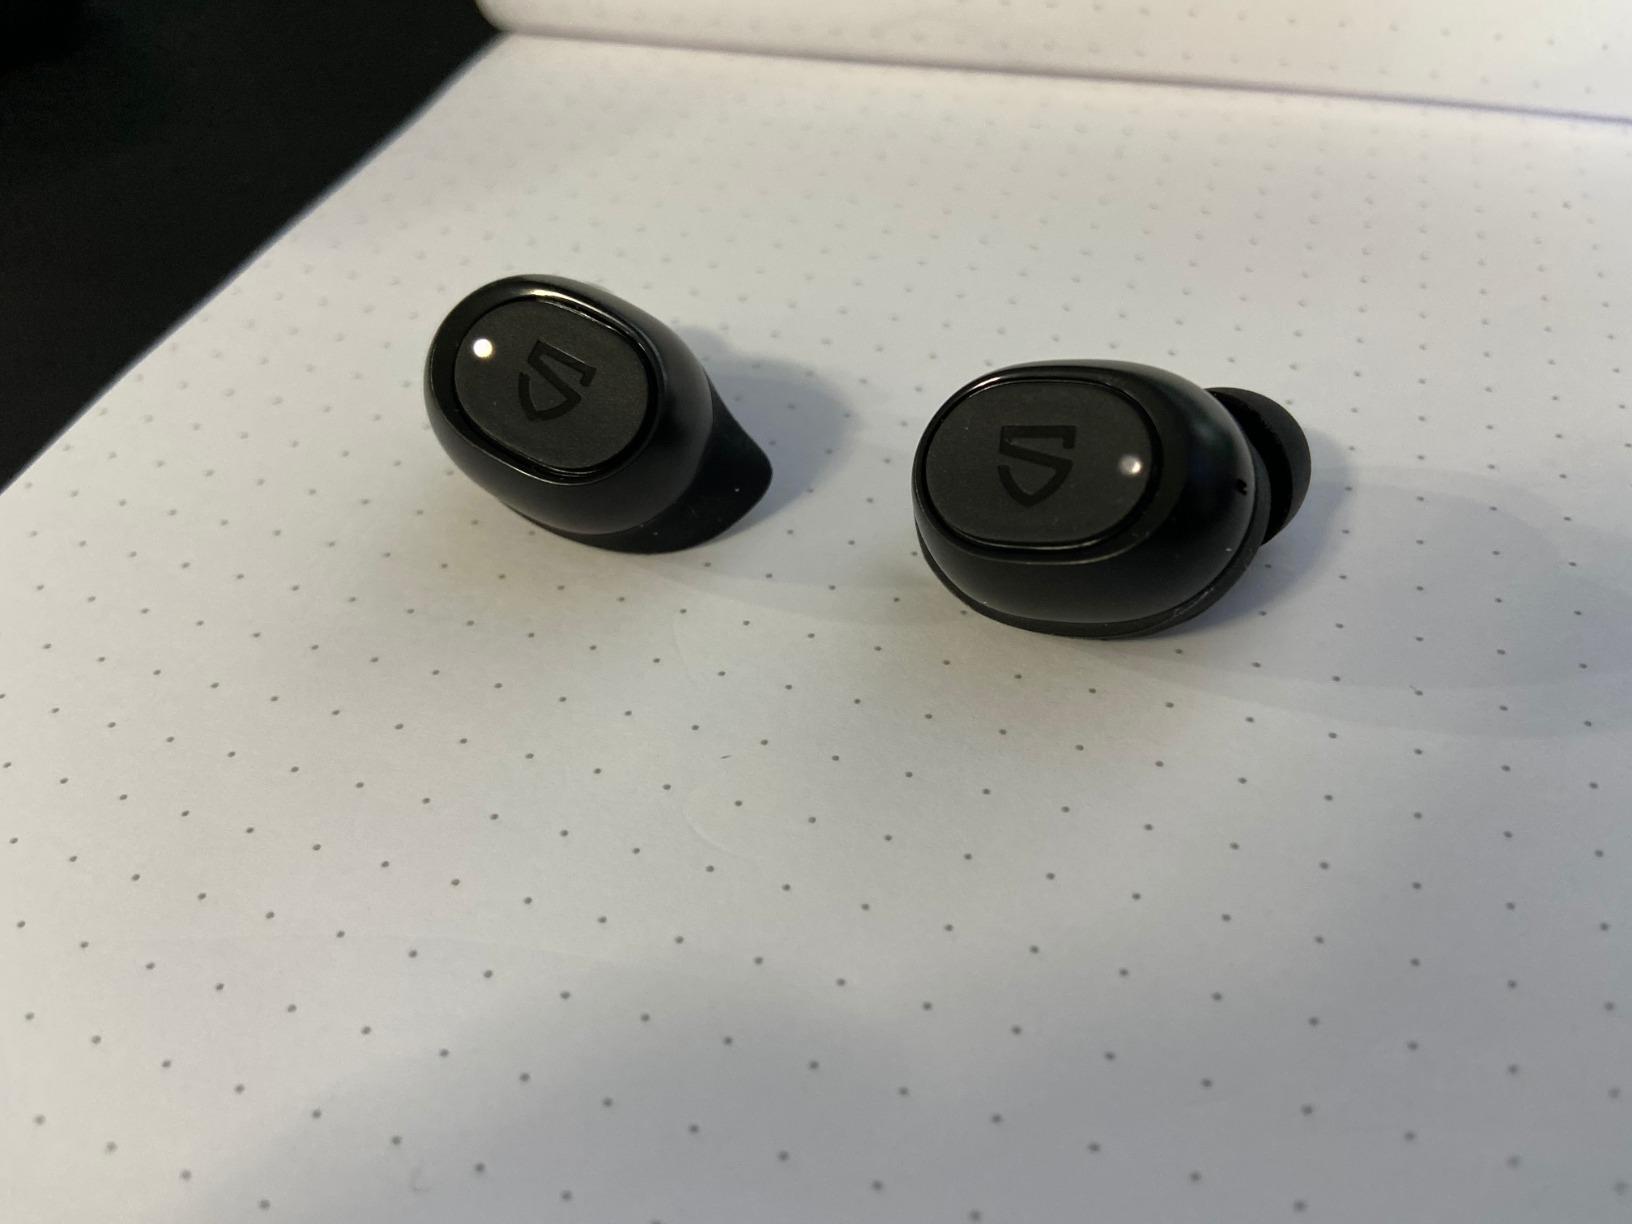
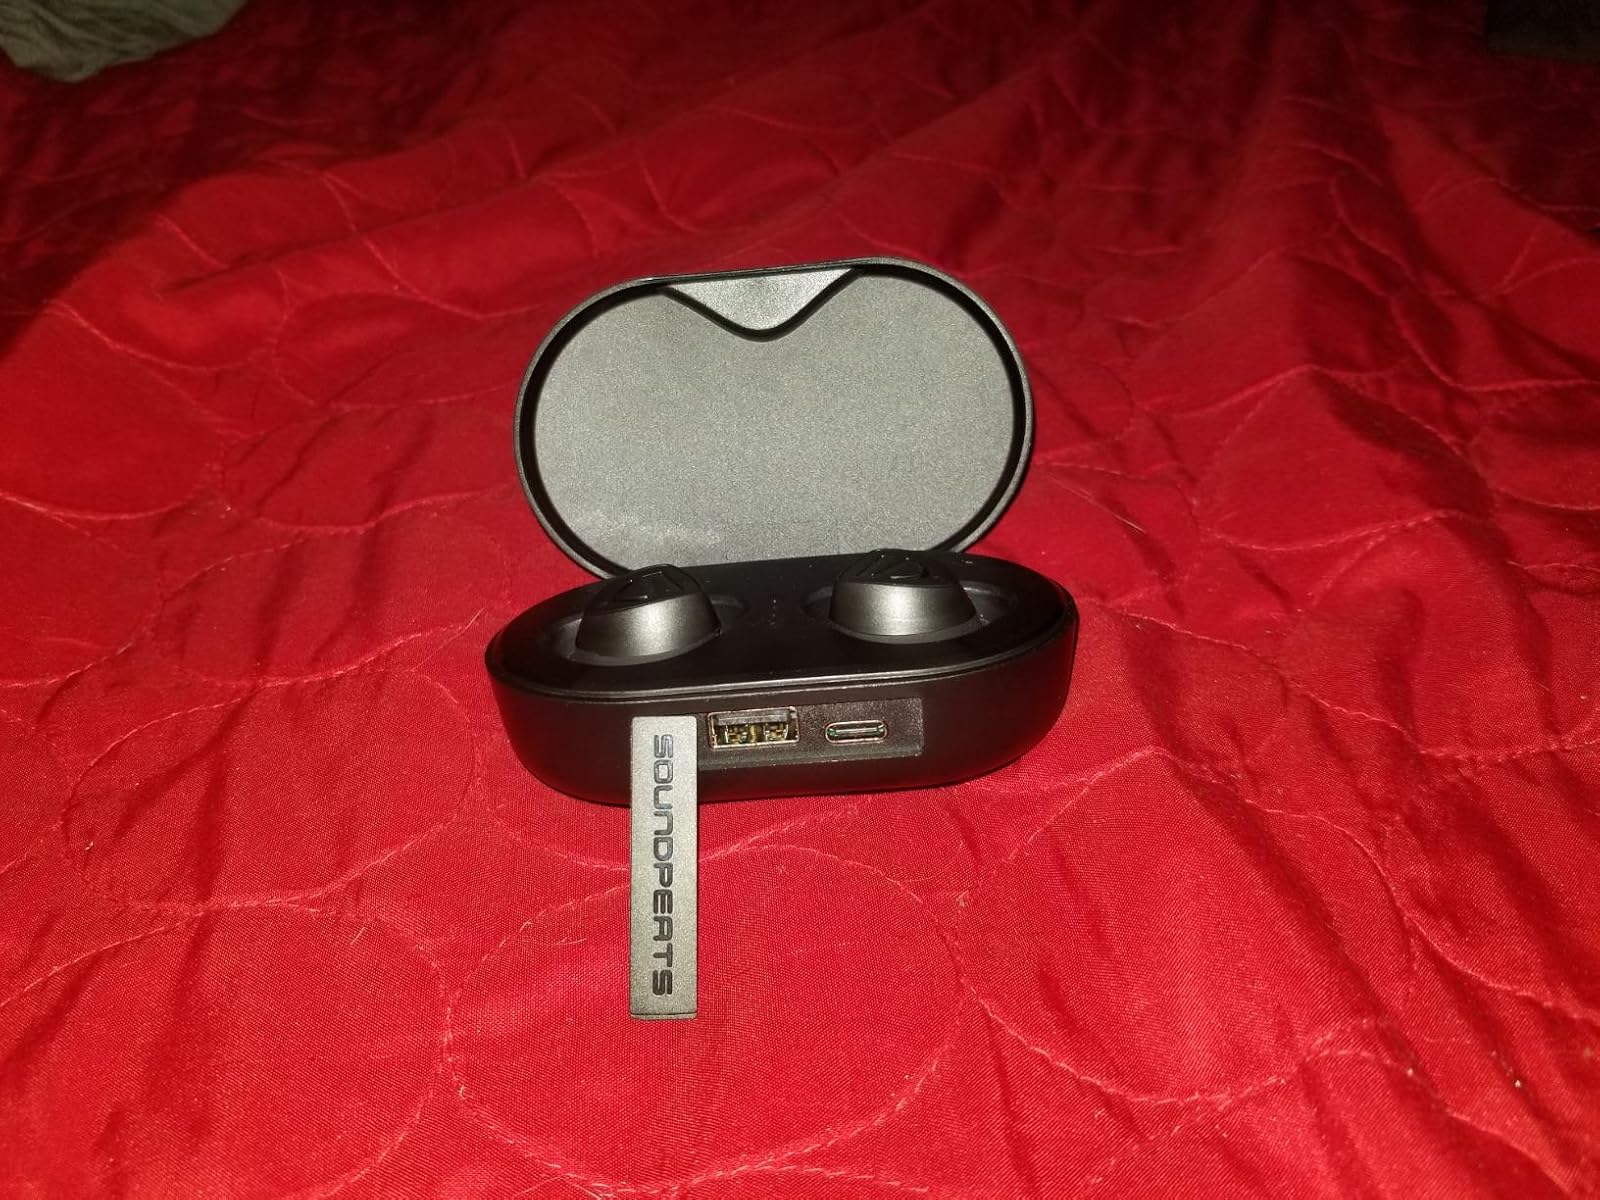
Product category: earbuds
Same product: no